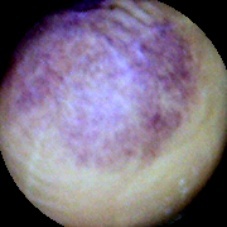
Label: Spotted